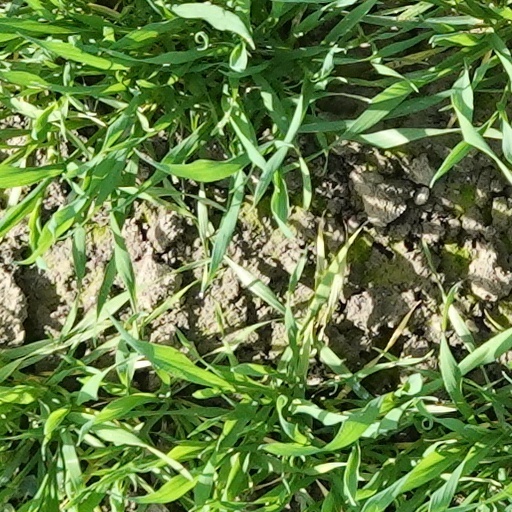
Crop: wheat